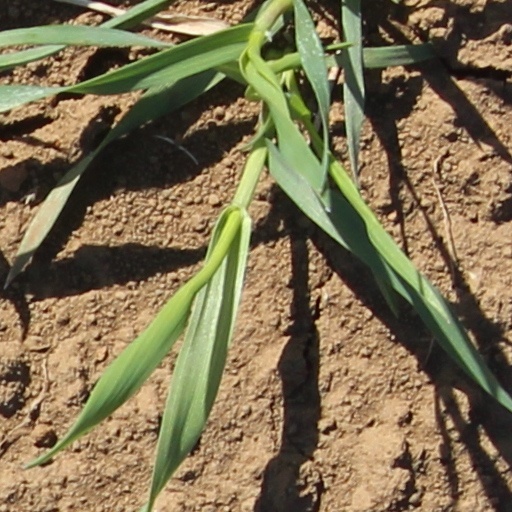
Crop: wheat